The Church of Scientology (Melton book)

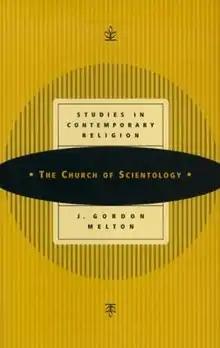
Cover

The Church of Scientology is a 2000 book about the Church of Scientology by religious scholar J. Gordon Melton. It is the first of a series of books on new religious movements published by the Center for Studies on New Religions.